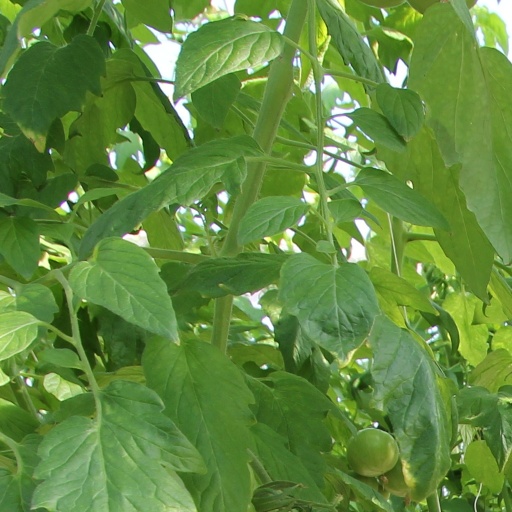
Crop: tomato